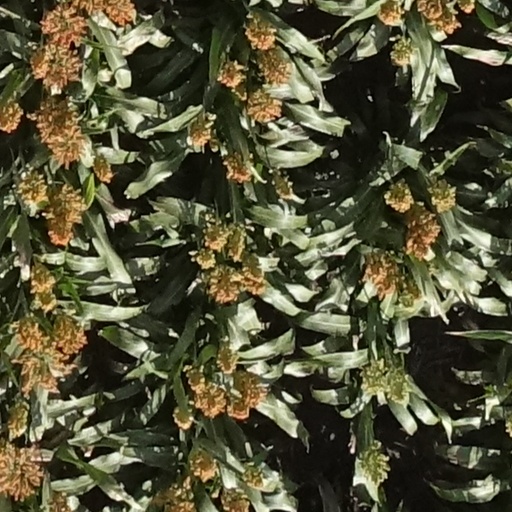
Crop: sorghum